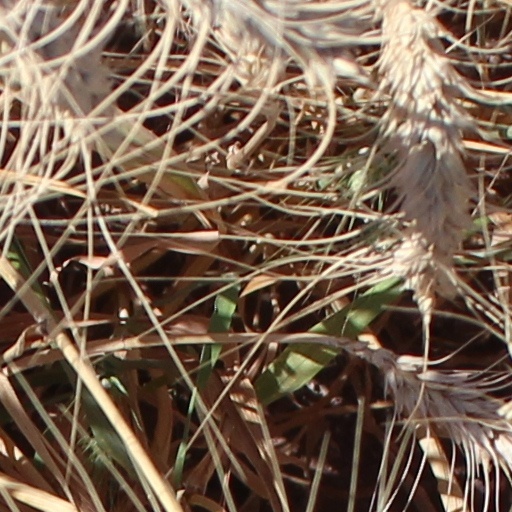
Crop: wheat